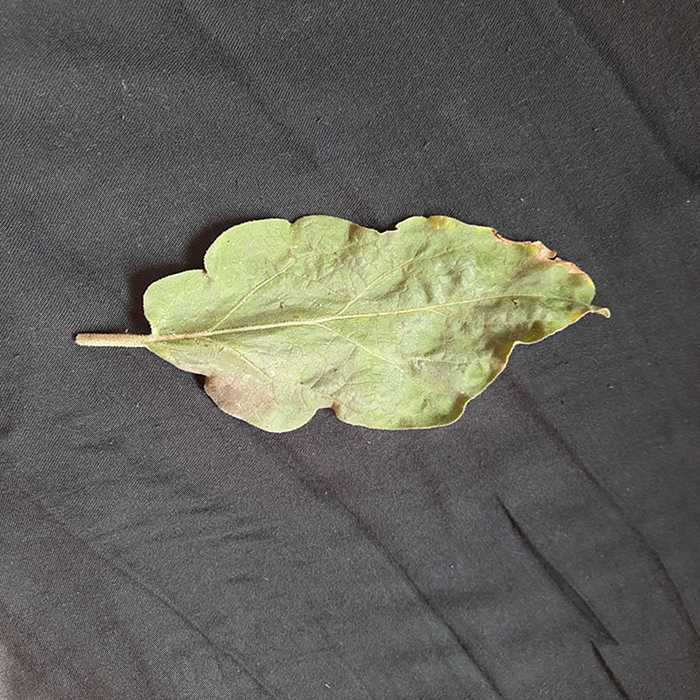
Plant: Eggplant
Label: Eggplant begomovirus